West End, Edinburgh

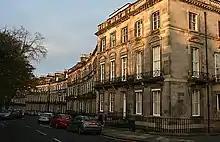
Clarendon Crescent

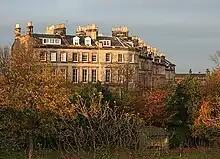
Eton Terrace

Due to delays and the bankruptcy of the Learmonth family the development of the rest of this land was much delayed. Following the bankruptcy of the Learmonth family, the land was purchased by Sir James Steel, a Lord Provost of Edinburgh who made his fortune in the building trade. The plan for this area had been drawn up by architect John Chesser. The plan called for rows of well proportioned townhouses in much the same way as Tait had done with Clarendon Crescent, creating a corresponding crescent opposite called Buckingham Terrace, however Chesser oversaw only the construction of Learmonth Terrace as Steel preferred to use his own architect.